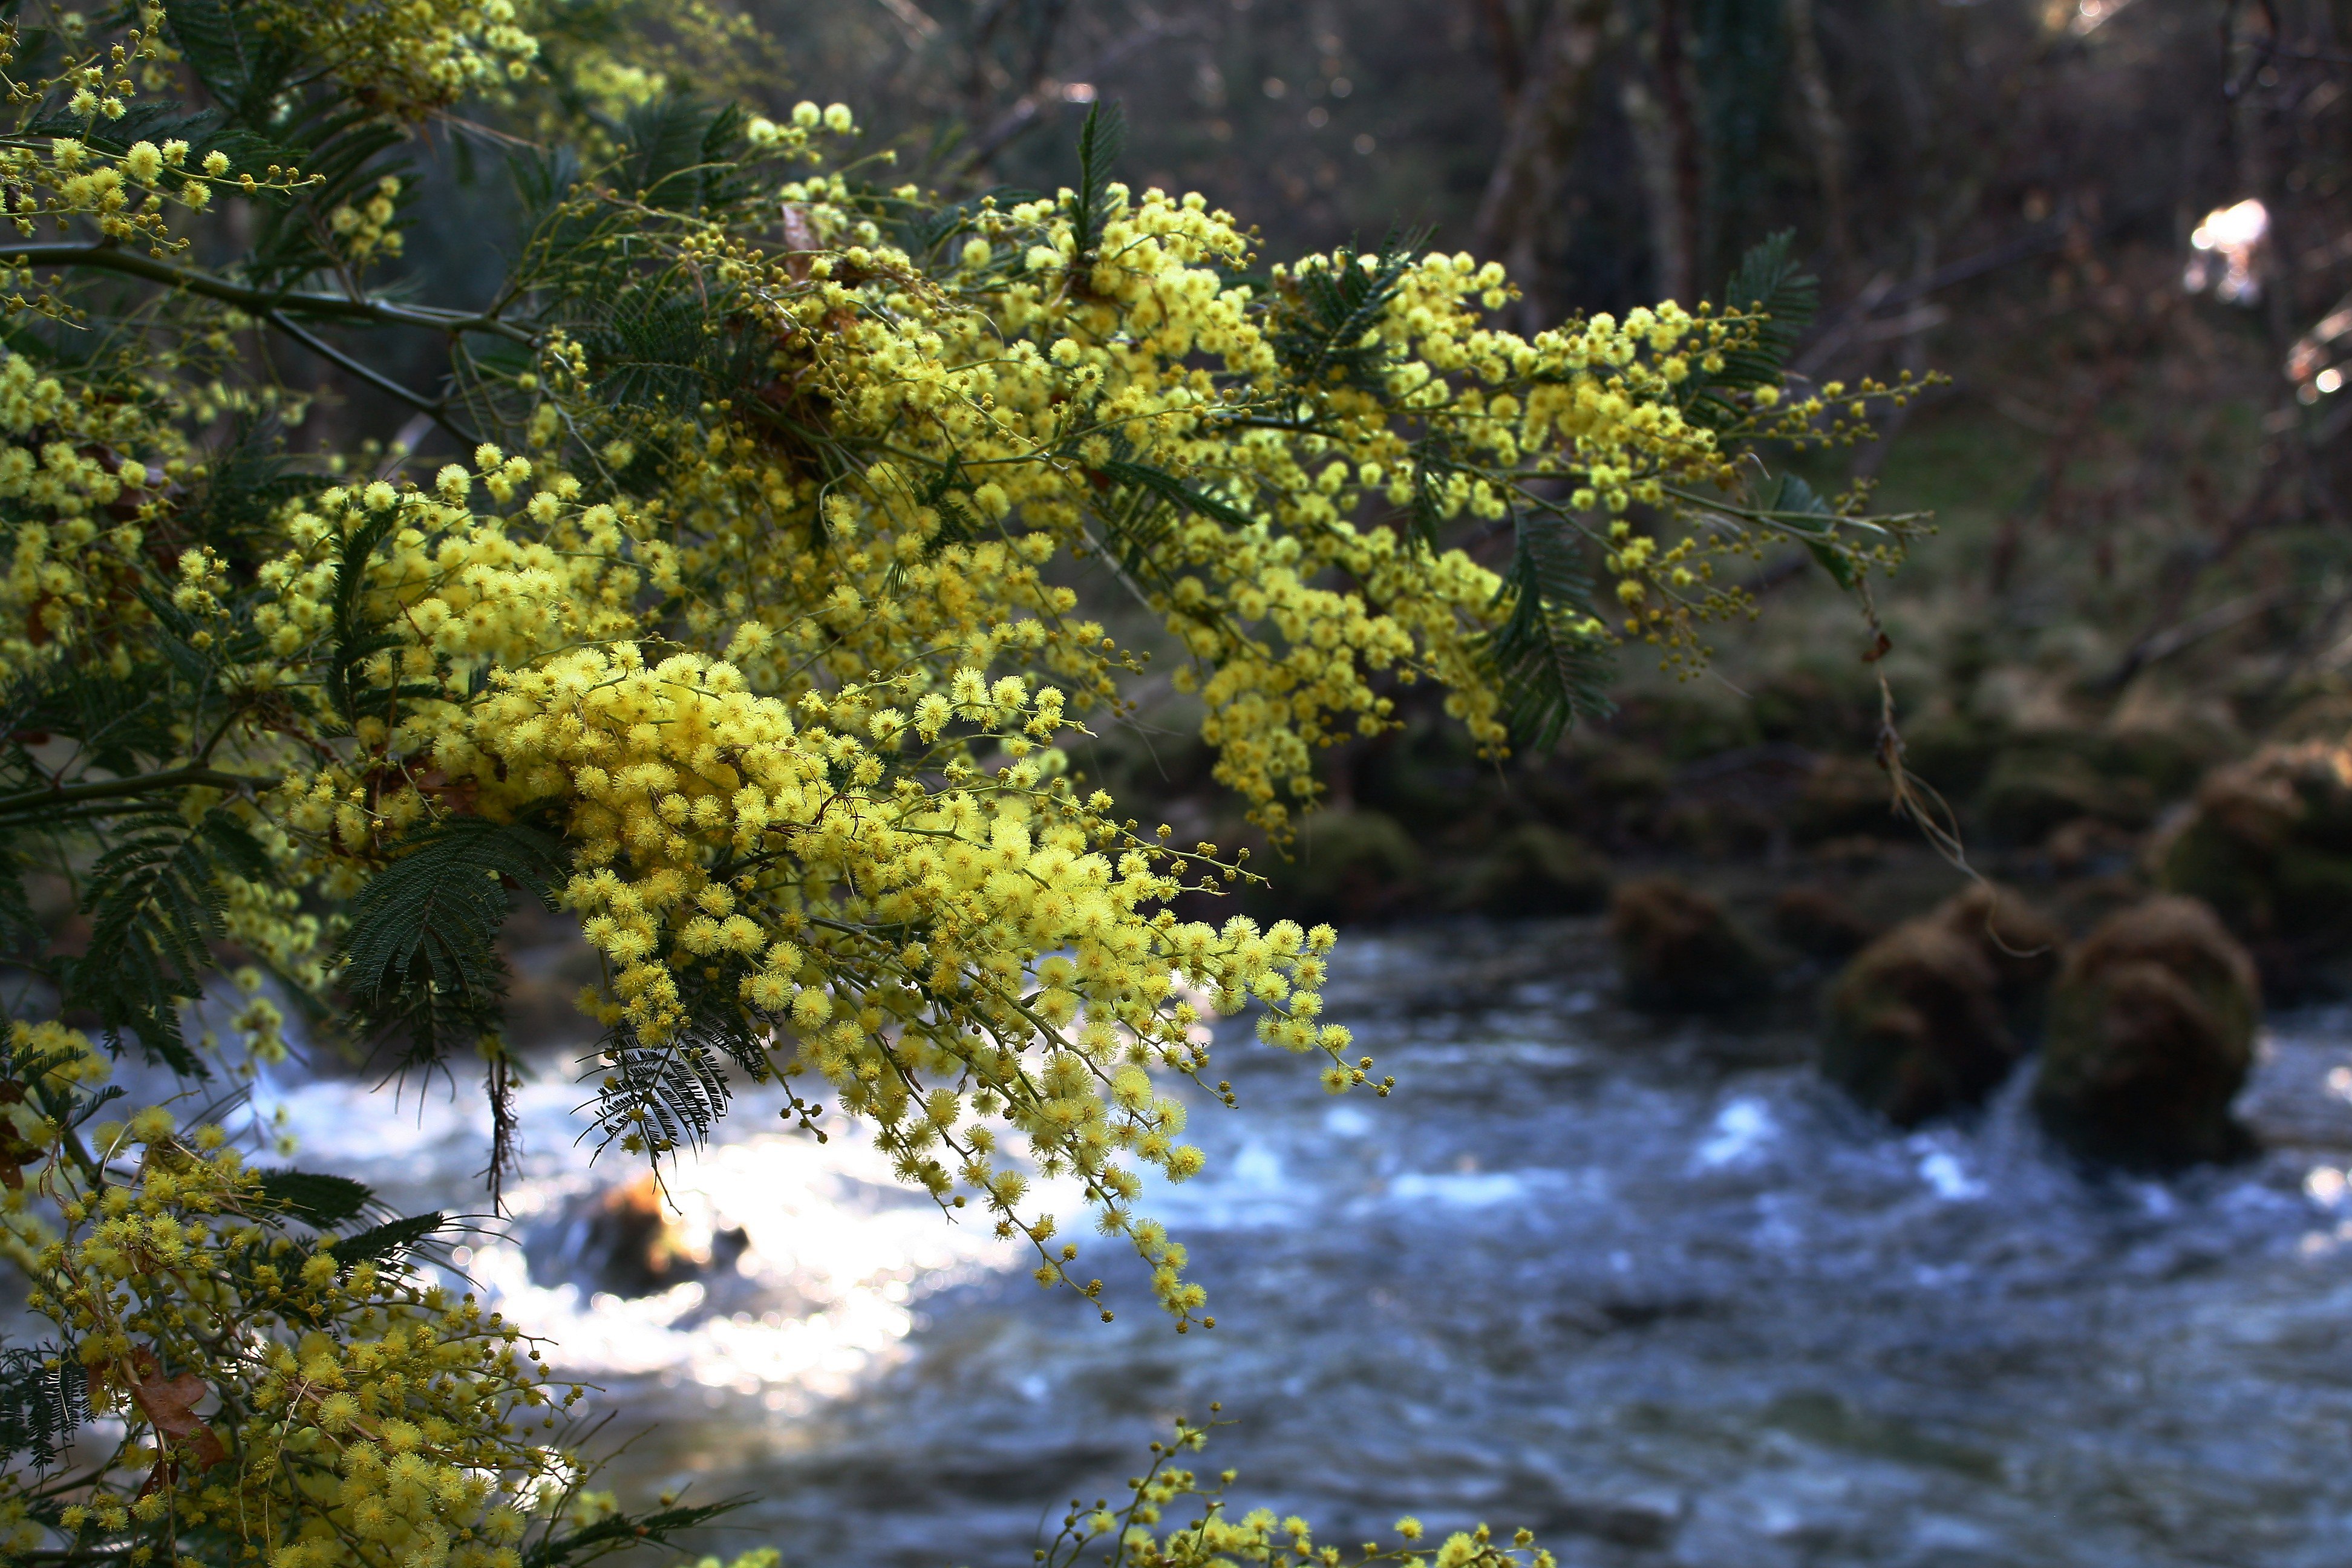
tree, nature, forest, branch, blossom, plant, sunlight, leaf, flower, river, stream, autumn, botany, garden, flora, season, shrub, galicia, pontevedra, woodland, espana, alama, canoneos1000d, rioverdugo, woody plant